Santa Barbara, California

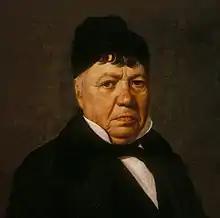
Don José de la Guerra y Noriega served as Commandant of the Presidio of Santa Barbara and founded the Guerra family of California, a prominent Californio family which produced numerous Mayors of Santa Barbara, California Senators, and more.

The most dramatic event of the Spanish period was the powerful 1812 earthquake, and tsunami, with an estimated magnitude of 7.1, which destroyed the Mission as well as the rest of the town; water reached as high as present-day Anapamu Street, and carried a ship half a mile up Refugio Canyon. The Mission was rebuilt by 1820 after the earthquake. Following the earthquake, the Mission fathers chose to rebuild in a grander manner, and it is this construction that survives to the present day, the best-preserved of the California Missions, and still functioning as an active church by the Franciscans. After the Mexican government secularized the missions in the 1830s, the baptismal, marriage, and burial records of other missions were transferred to Santa Barbara, and are now found in the Santa Barbara Mission Archive-Library.